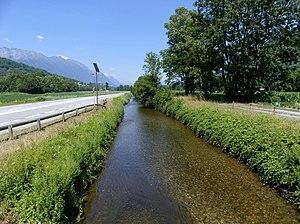
Vue du Gelon le long de la Route départementale 925 en direction de Chamoux-sur-Gelon et de sa confluence dans l'Isère, à Villard-Léger dans la combe de Savoie, en Savoie.
Le Gelon — ou Gellon, voire Gélon — est un cours d'eau situé en France dans le département de la Savoie en région Auvergne-Rhône-Alpes. C'est un affluent de rive gauche de l'Isère, donc un sous-affluent du Rhône.